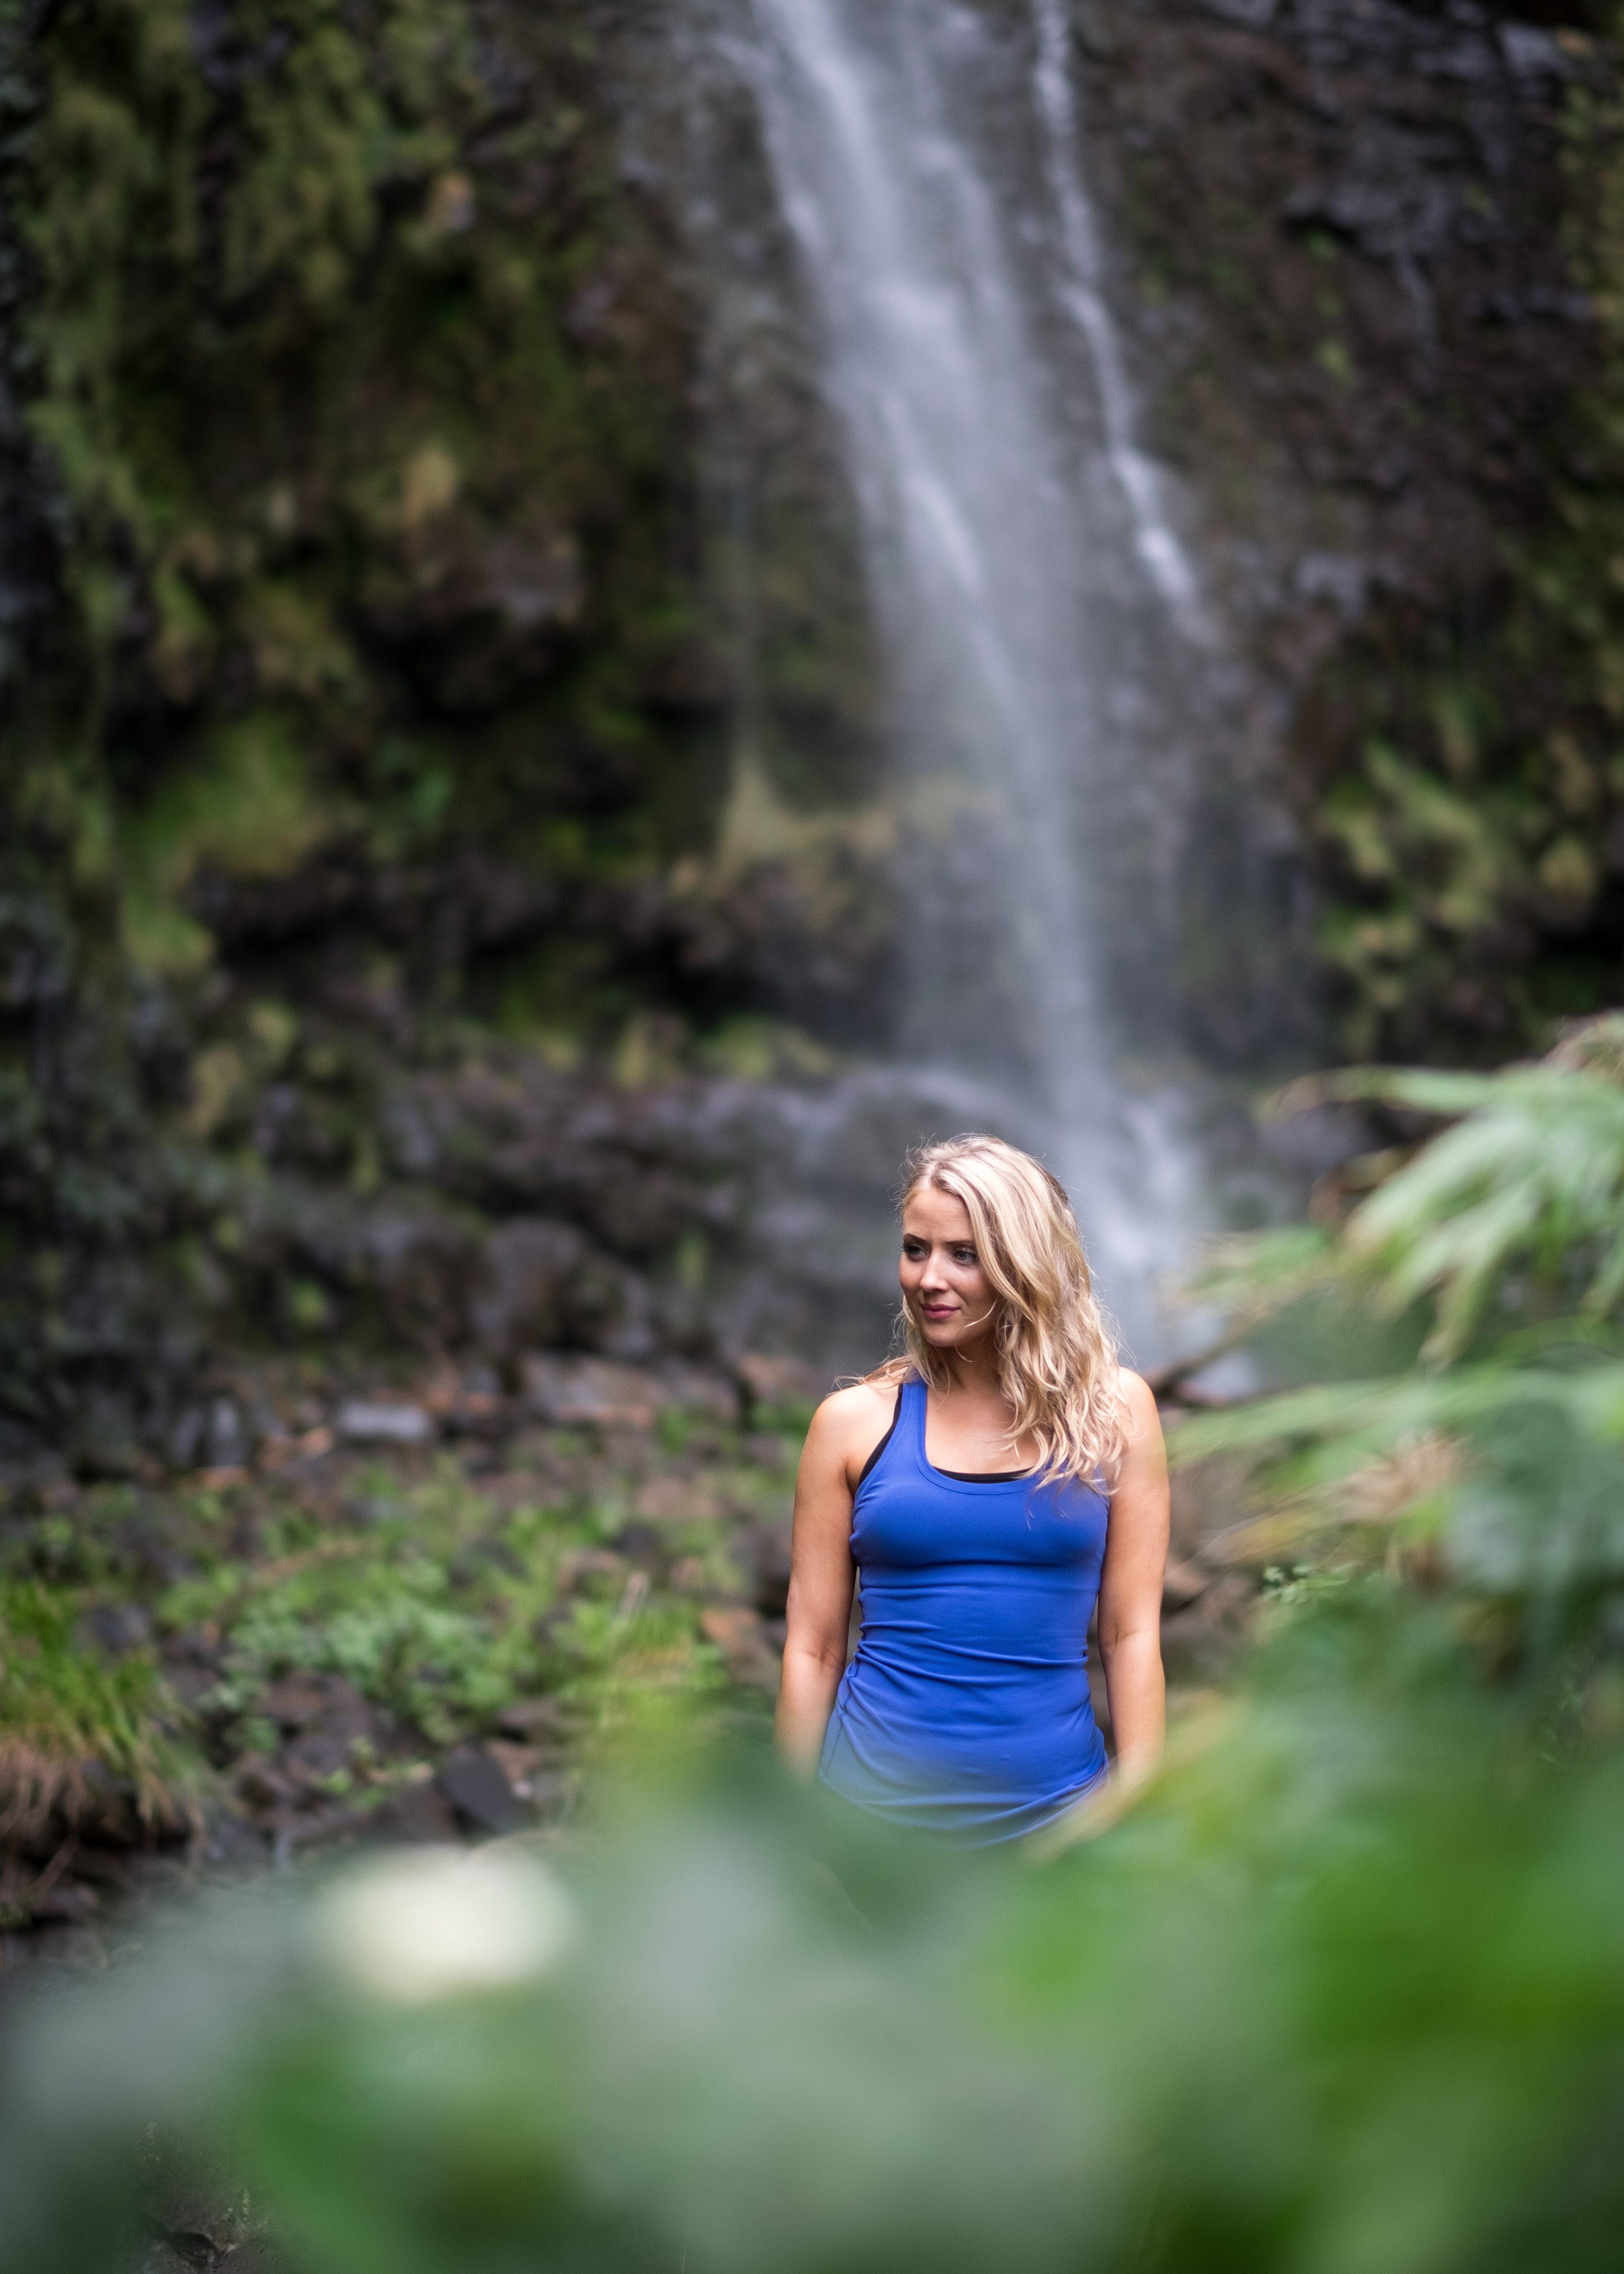
waterfall, People in nature, nature, water, photograph, green, beauty, natural landscape, water resources, blond, watercourse, tree, stream, forest, photography, dress, summer, water feature, jungle, spring, rainforest, vacation, long hair, state park, portrait photography, sunlight, plant, rock, model, river, photo shoot, valdivian temperate rain forest, old growth forest